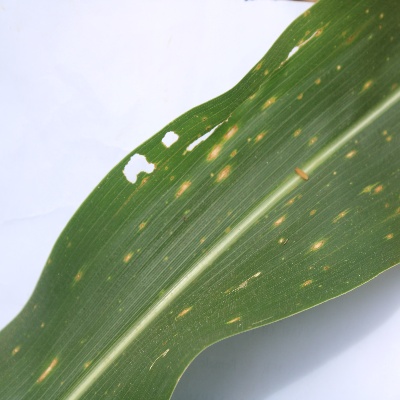
Crop: Maize
Condition: leaf spot